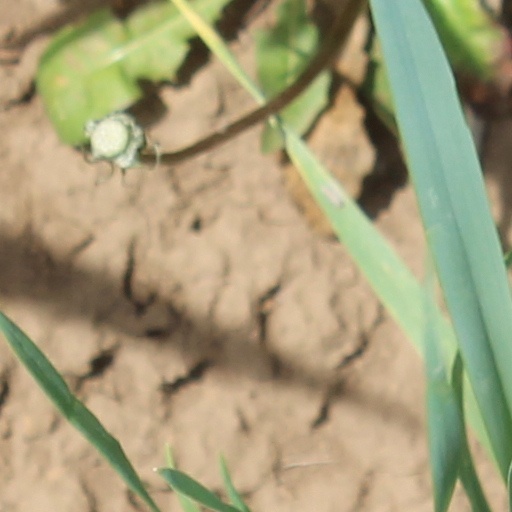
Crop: wheat